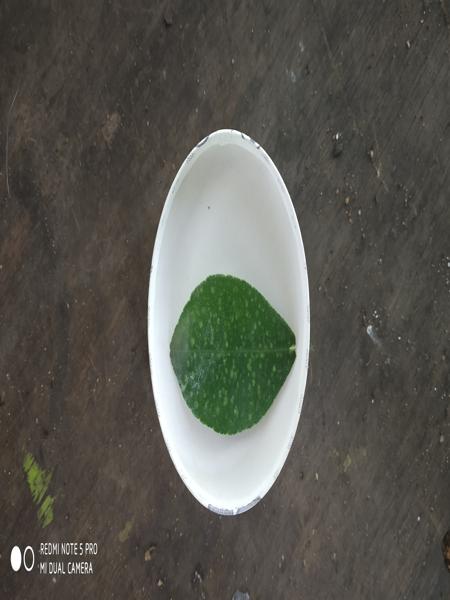
Plant: Citron lime (herelikai)